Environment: real
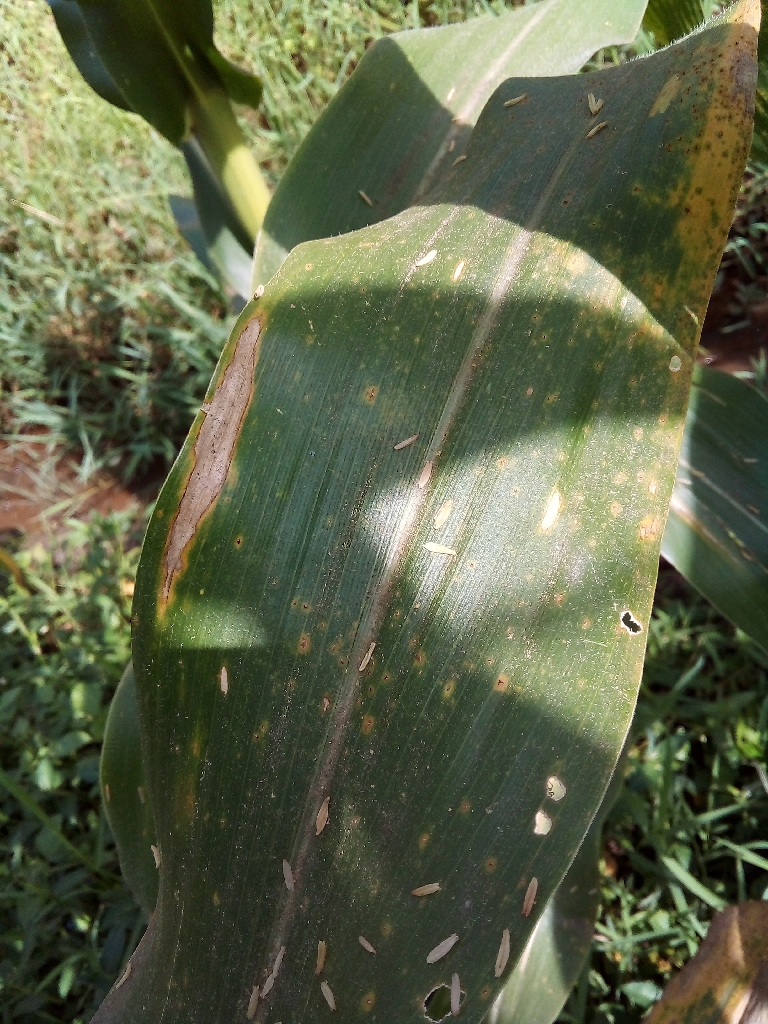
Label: northern_corn_leaf_blight